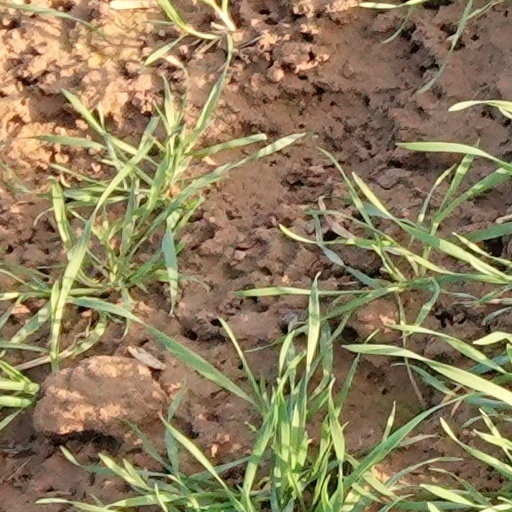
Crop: wheat